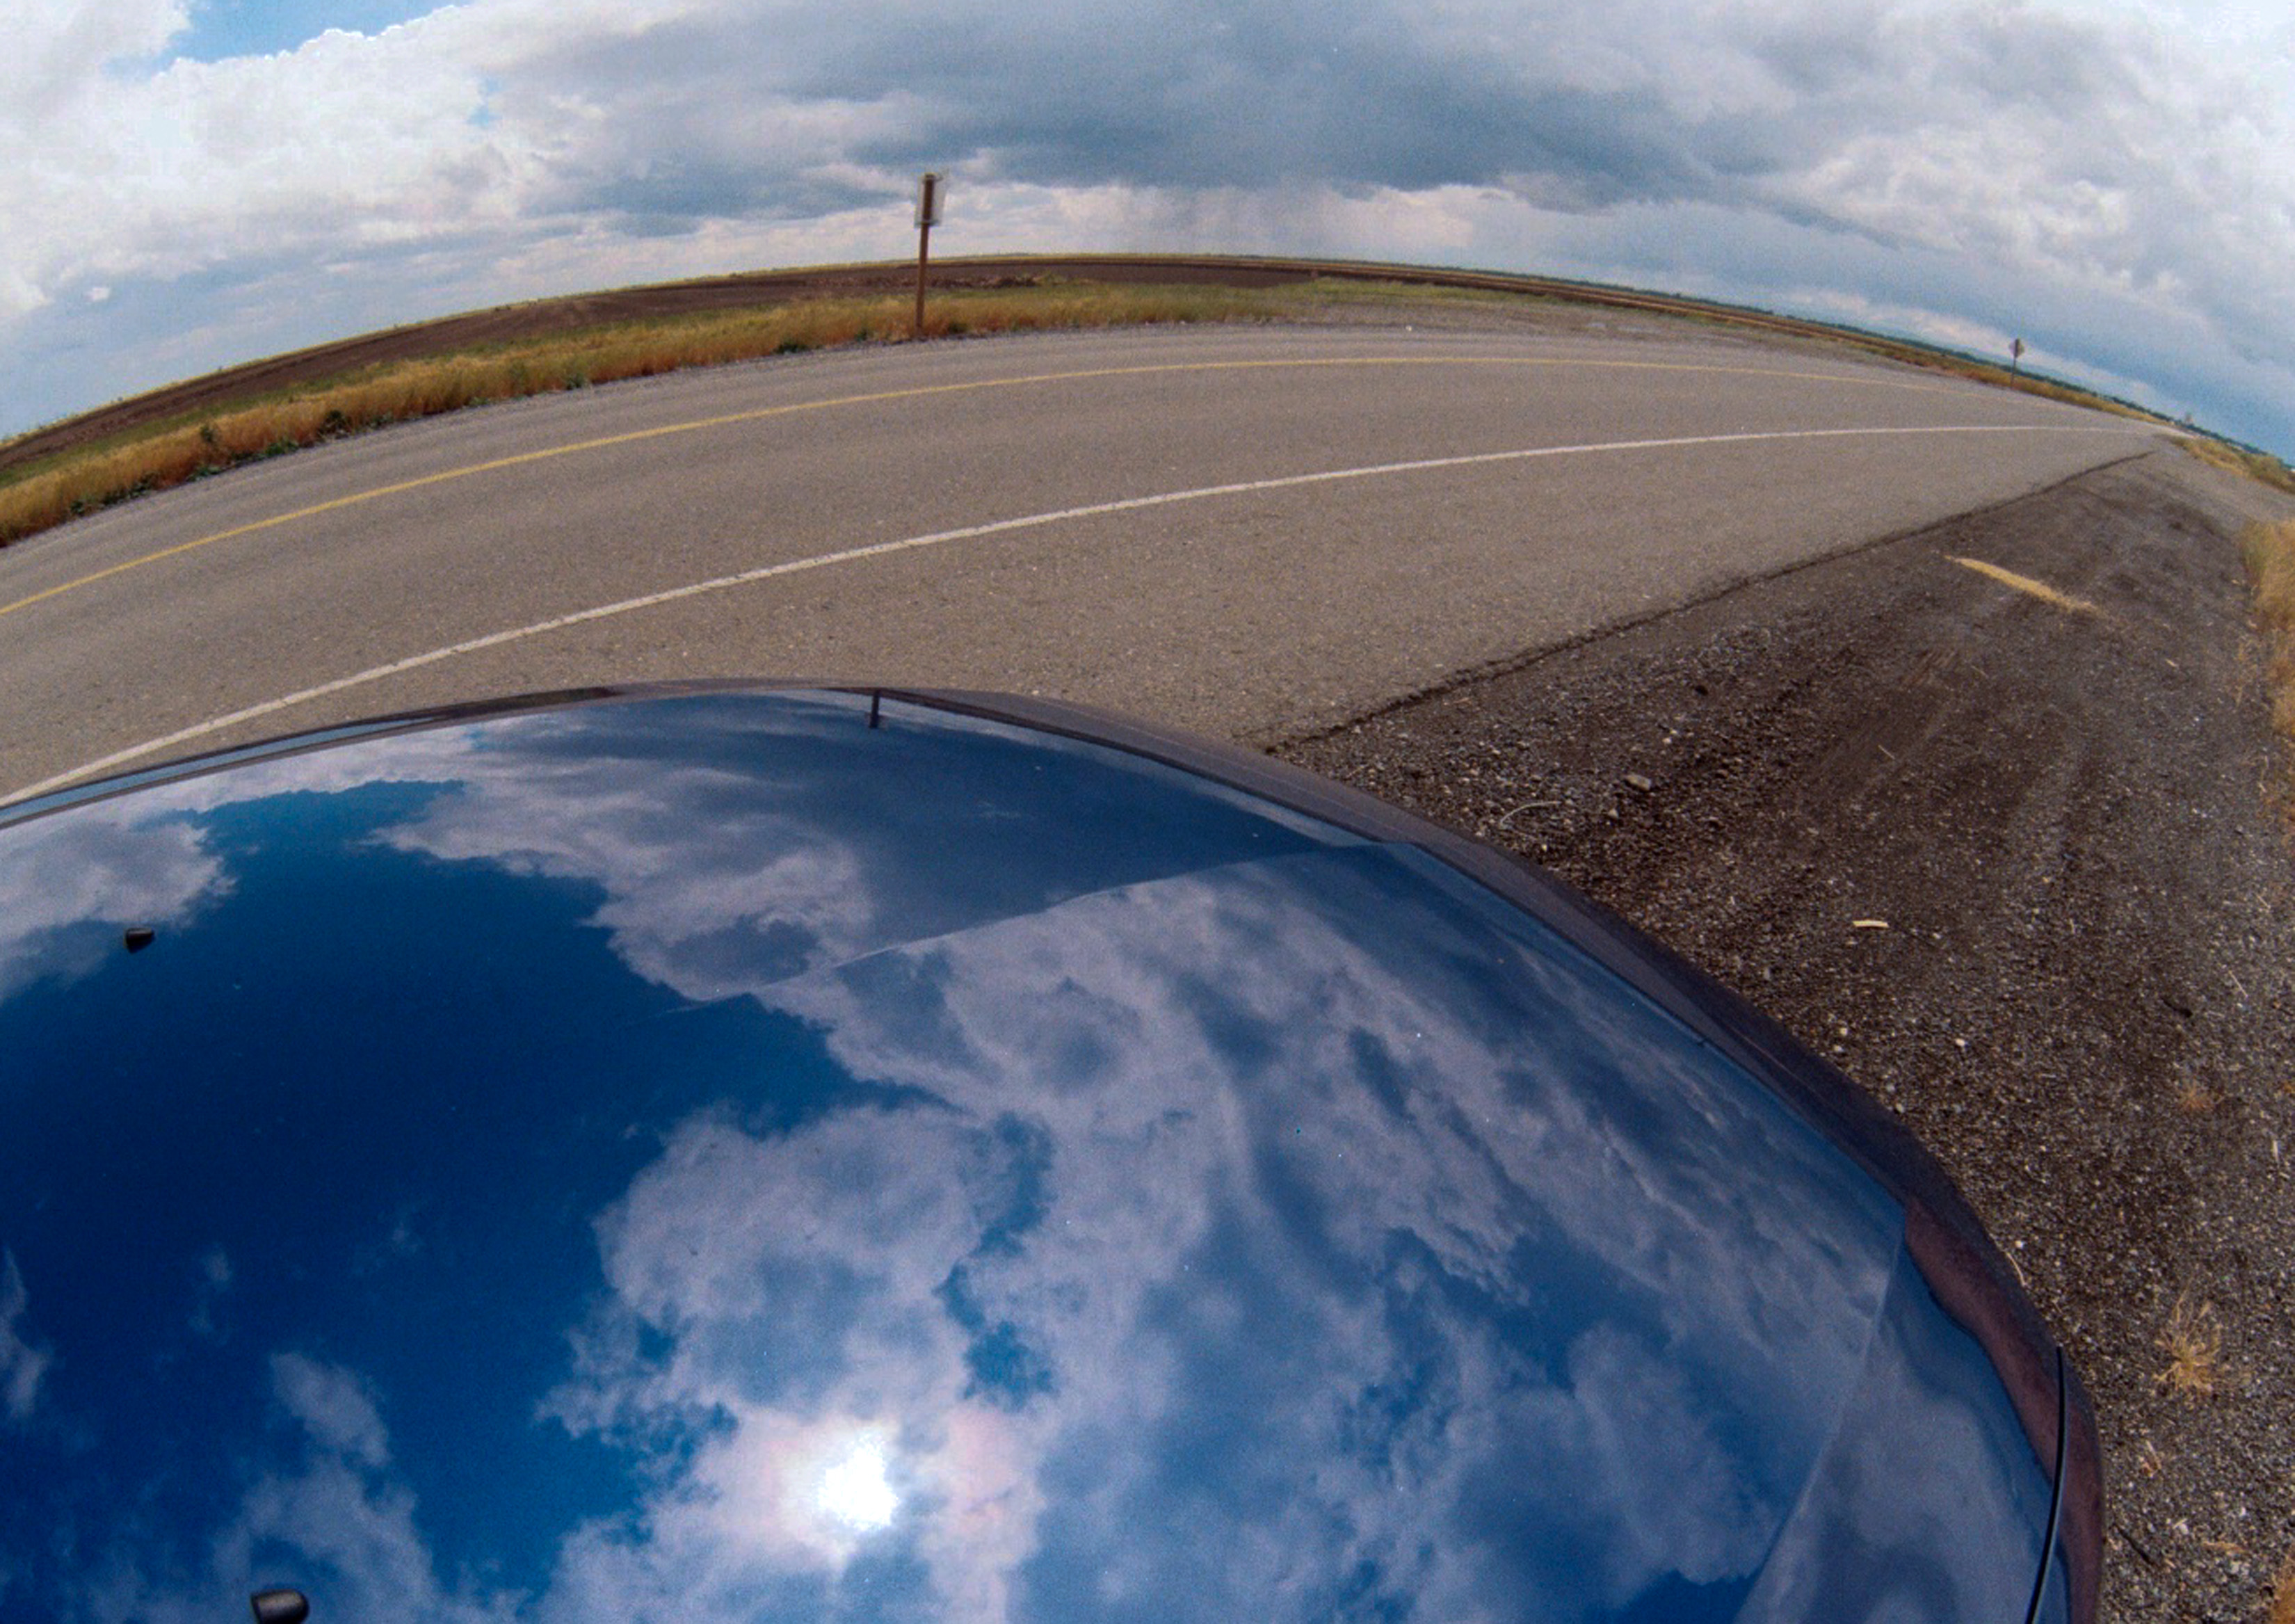
cloud, sky, atmosphere, reflection, vehicle, flight, storm, blue, california, hood, earth, 35mm, bonnet, fisheye, planet, mustang, sacramento, zenitar, aerial photography, atmosphere of earth